Question: Please indicate a possible affordance area of baseball bat that can be used for hitting
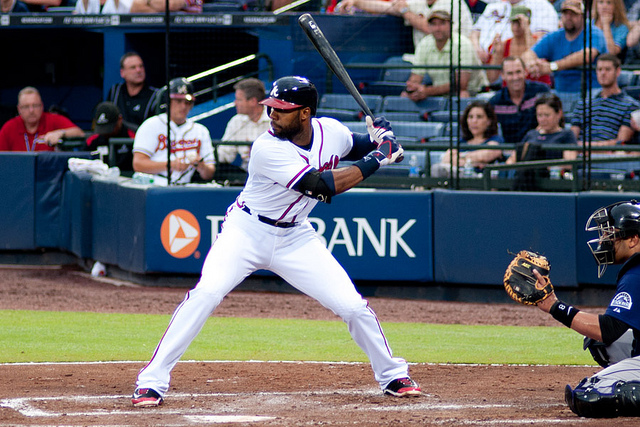
Answer: [294.839, 9.738, 339.125, 64.024]